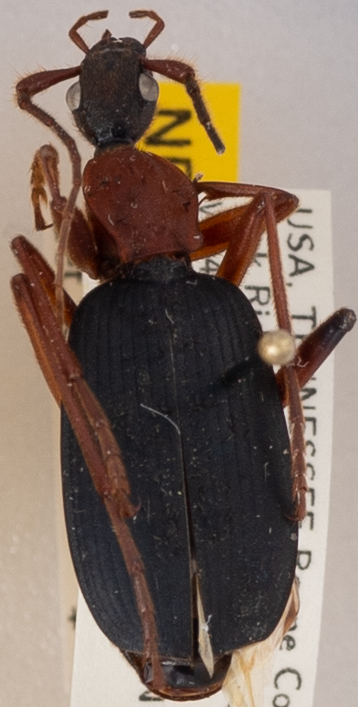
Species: Galerita bicolor
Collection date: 2022-07-19
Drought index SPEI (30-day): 1.13
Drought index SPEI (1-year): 1.13
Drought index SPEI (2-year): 1.45